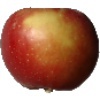
Label: Apple Braeburn 1